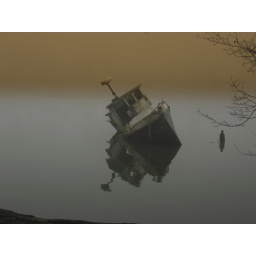
(65-b)01-21-09@1245pm;crab boat on its side in the fog along the fraser river